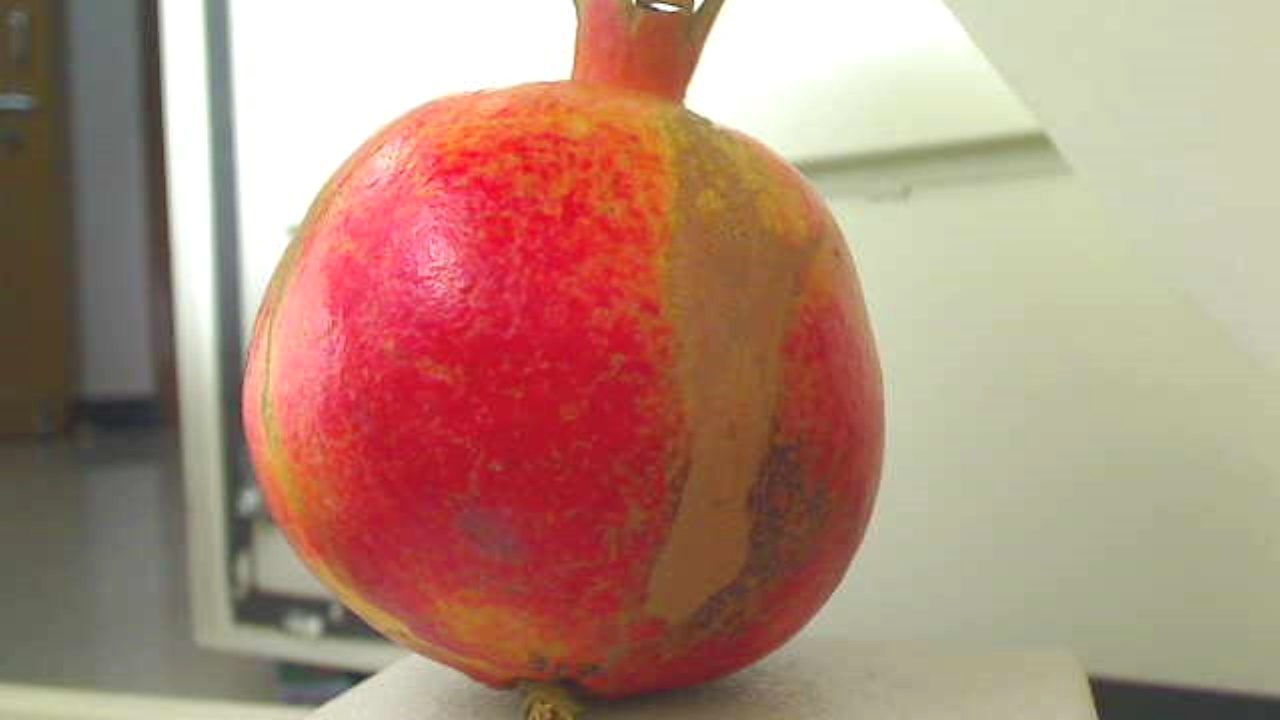
Grade: grade-1
Quality: quality-1